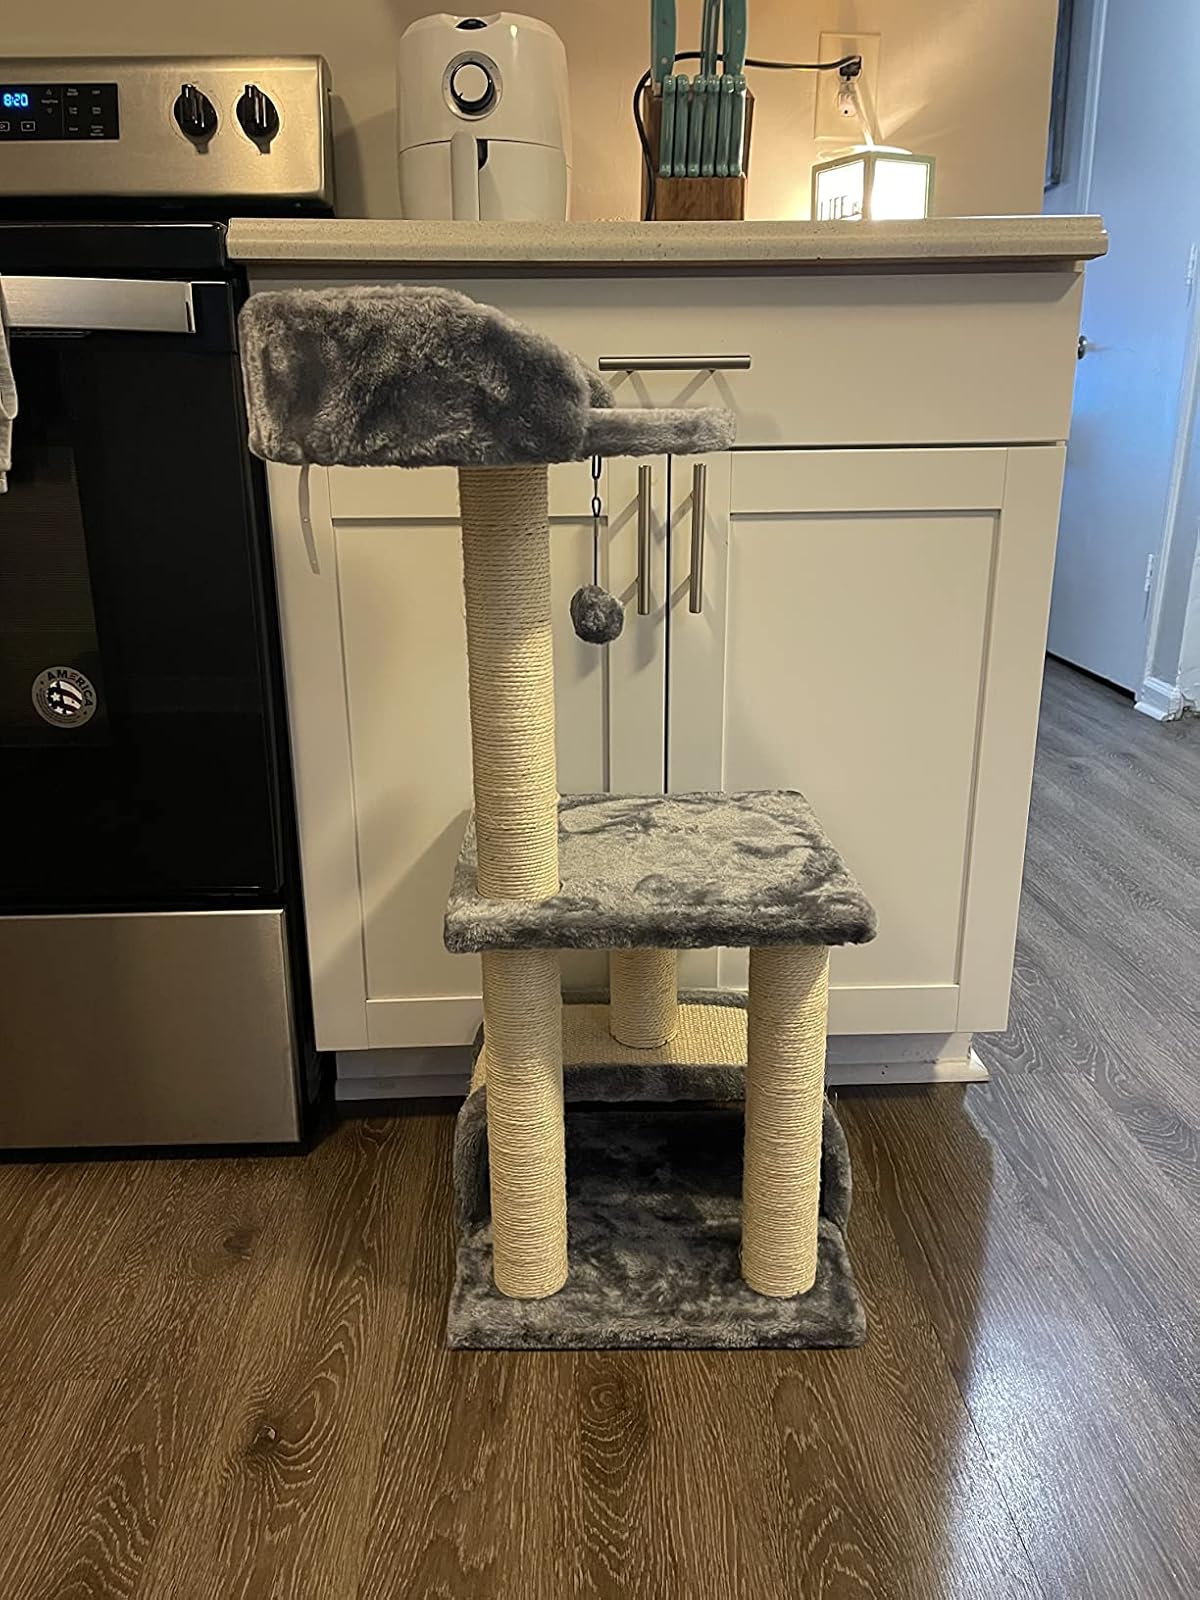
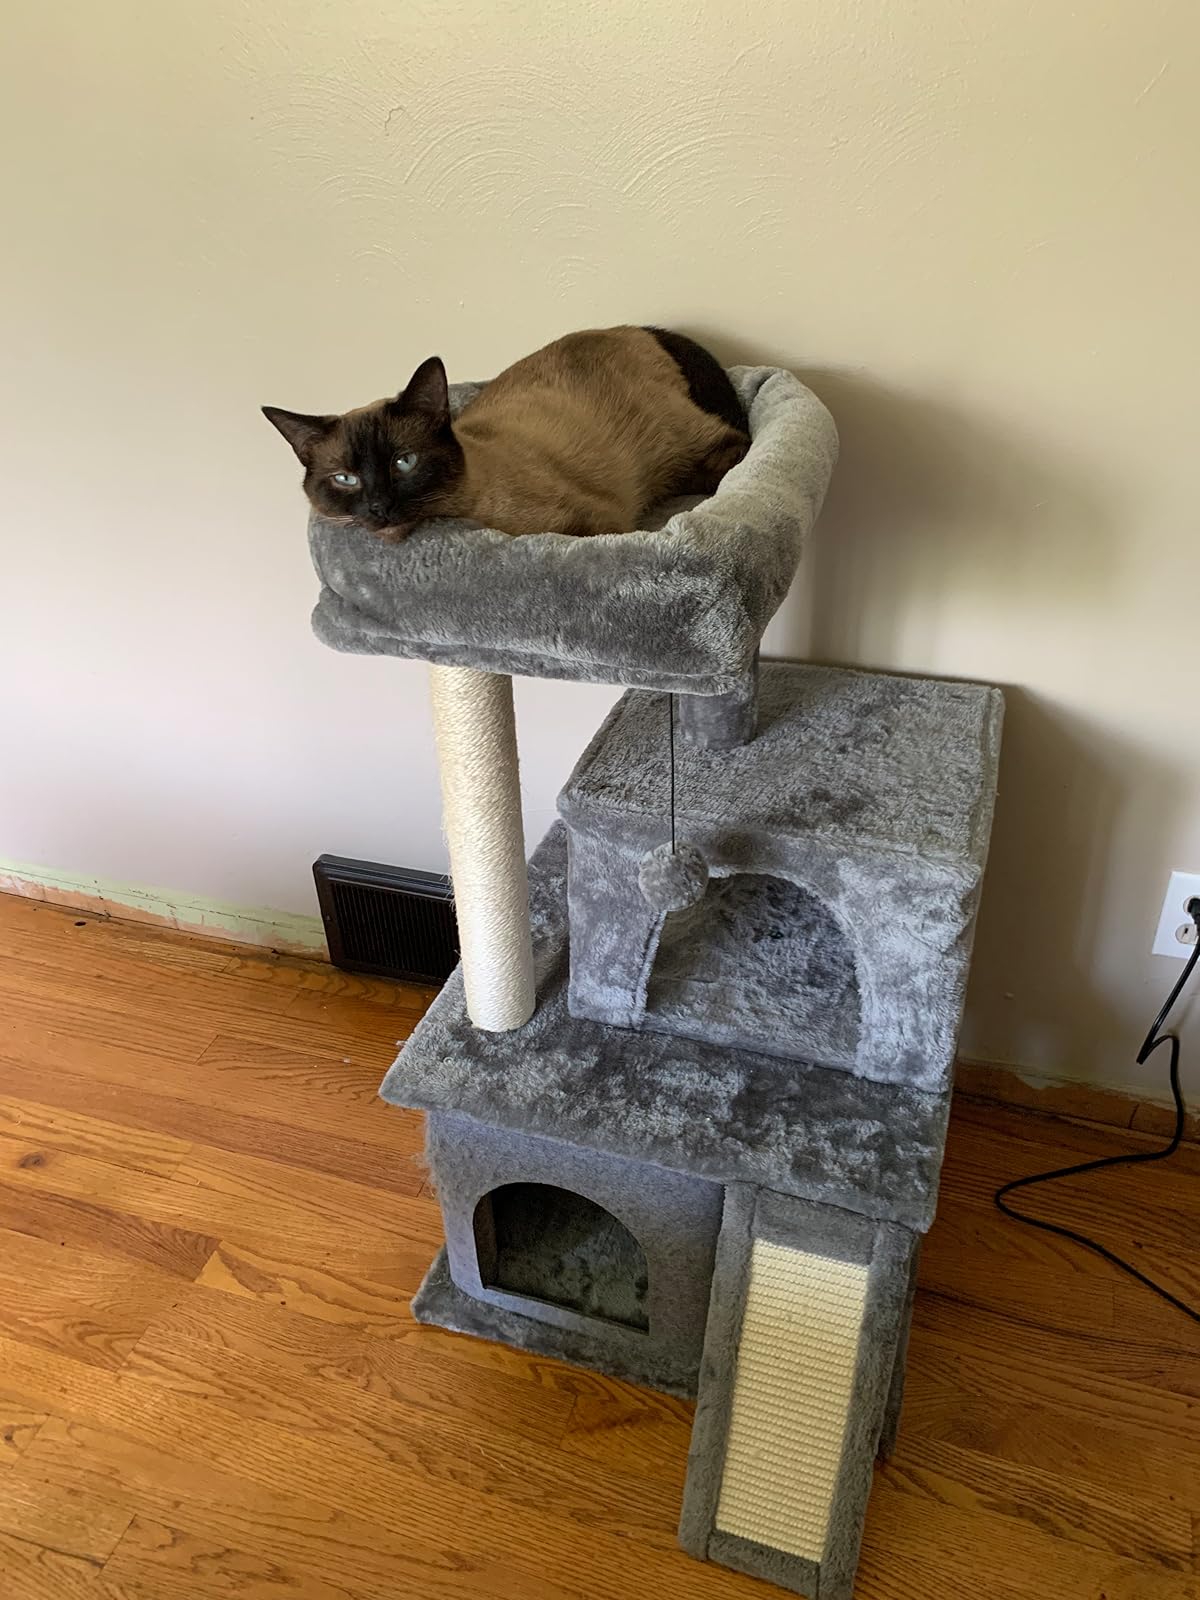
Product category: items_cat tree
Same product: no